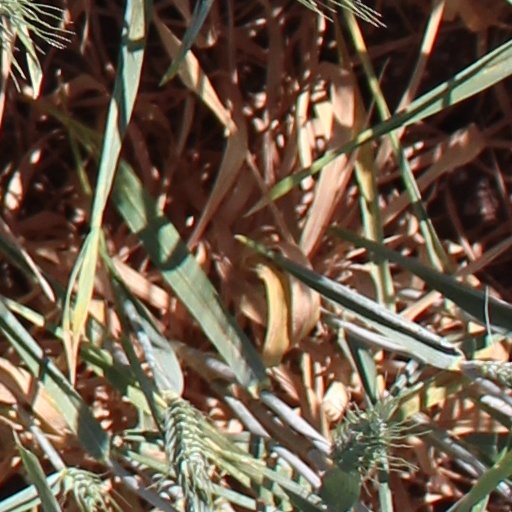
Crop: wheat